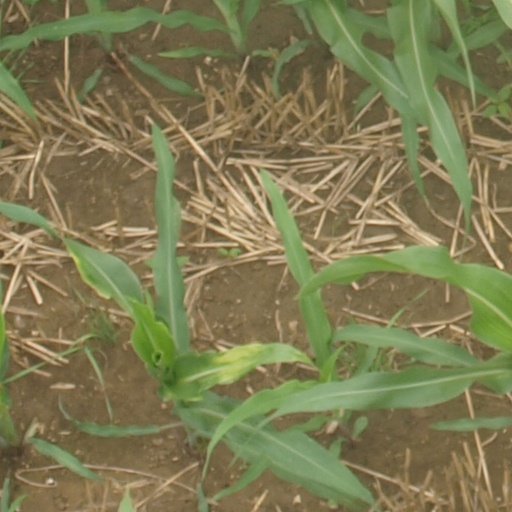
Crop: maize; corn